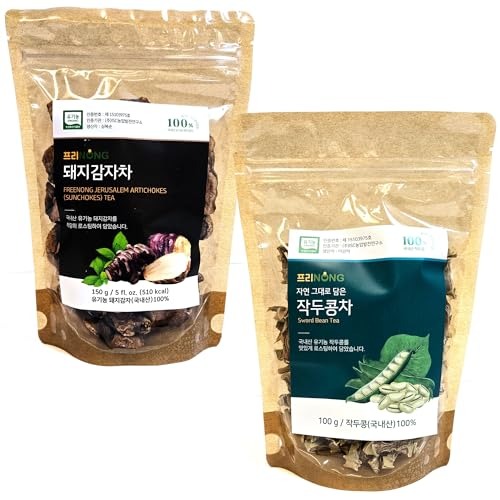
Item Name: FREENONG 100% Natural Organic Pure Korean Sword Bean (100g) & Jerusalem Artichoke (150g) Set for Detox Antioxidant Health Tea, Gut Health Tea Drink Beverage, No Sugar Caffeine
Bullet Point 1: Powerful Duo of Korean Superfoods: Immerse yourself in the health benefits of Korean superfoods with our FREENONG Organic Sword Bean & Jerusalem Artichoke Tea Set, featuring separate packages of organic sword bean and Jerusalem artichoke teas for a comprehensive approach to well-being.
Bullet Point 2: Natural Detoxification: Cleanse and revitalize your body with our antioxidant-rich teas, expertly formulated to support detoxification, offering a soothing remedy for optimal wellness.
Bullet Point 3: Support Healthier Lifestyle: Harness the nutritional potency of Jerusalem artichoke, making our teas an essential addition to your health-conscious lifestyle.
Bullet Point 4: Gluten-Free and Caffeine-Free: Enjoy guilt-free indulgence with our gluten-free and caffeine-free teas, perfect for individuals seeking a natural and energizing beverage option to support their daily routines.
Bullet Point 5: Authentic Korean Quality: Experience the culinary excellence of Korea's Jeollanam-do province with our authentic and premium-quality ingredients, ensuring the highest standards of purity and potency in every cup, sourced from non-GMO farms for your peace of mind.
Product Description: Indulge in the harmonious blend of two Korean superfoods with our FREE NONG Organic Sword Bean & Jerusalem Artichoke Tea Set. <br /><br /> <b>Organic Sword Bean Tea:</b><br /> Delight in the earthy richness of organic sword beans with our specially crafted tea blend. Bursting with essential vitamins and minerals, sword beans are renowned for their immune-boosting properties and gut health benefits. <br /><br /> <b>Organic Jerusalem Artichoke Tea:</b><br /> Experience the unique and invigorating taste of organic Jerusalem artichoke with our revitalizing tea blend. <br /><br /> <b>Why Choose FREE NONG Sword Bean & Jerusalem Artichoke Tea Set?</b><br /> -Detoxify & Rejuvenate: Our sword bean and Jerusalem artichoke teas are expertly formulated to cleanse and revitalize your body.<br /> -Antioxidant Powerhouses: Loaded with antioxidants, vitamins, and minerals, our teas help combat free radicals and support a strong and resilient immune system.<br /> -Gluten-Free & Caffeine-Free: Crafted with pure, organic ingredients, our teas offer a safe and wholesome choice for individuals, ensuring a guilt-free indulgence in every cup.<br /> -Korean Excellence: Experience the culinary brilliance of Korea's Gurye region with our authentic and premium-quality ingredients, sourced from non-GMO farms, ensuring the highest standards of quality and purity in every cup.<br />
Value: 3.5
Unit: Ounce

Price: 27.5